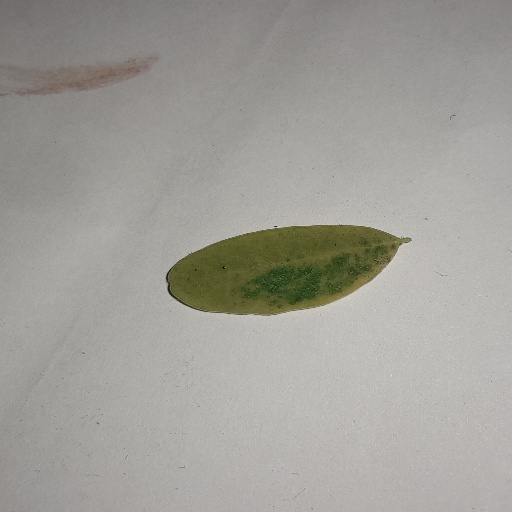
Species: Sojina
Leaf condition: Yellow Leaf